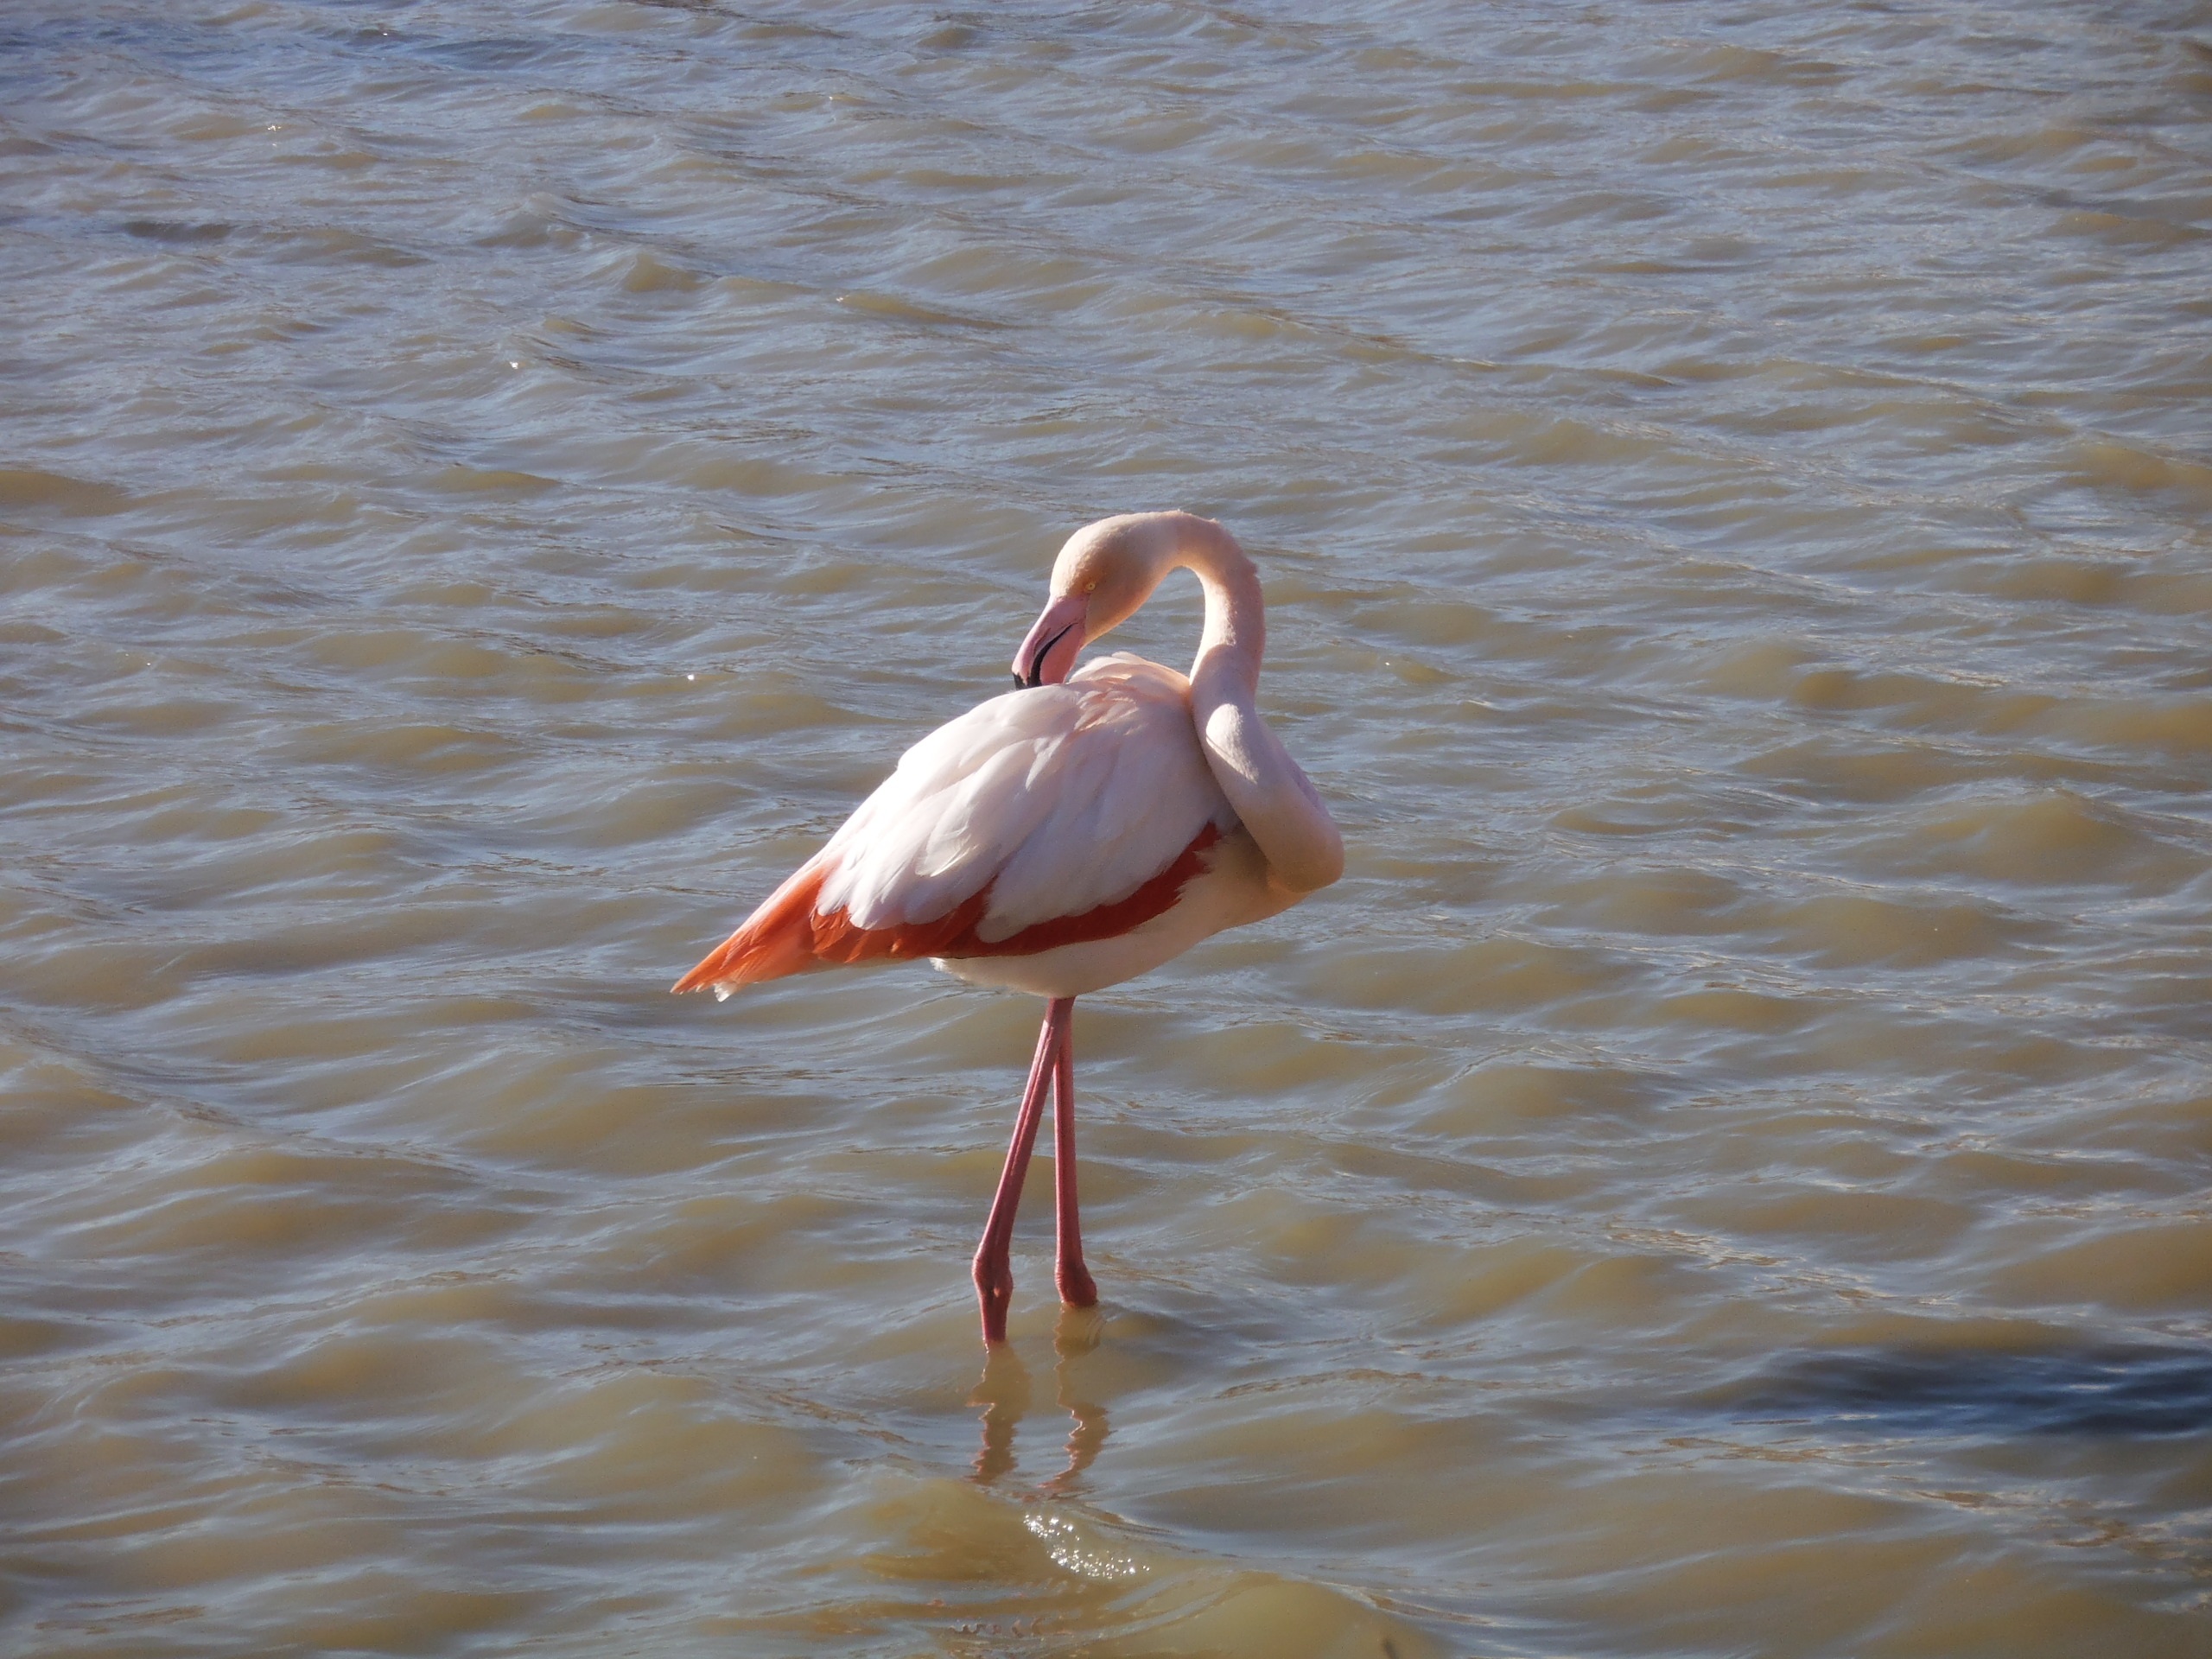
bird, wing, pelican, seabird, wildlife, beak, fauna, flamingo, animals, vertebrate, camargue, water bird, pink flemish, seaduck